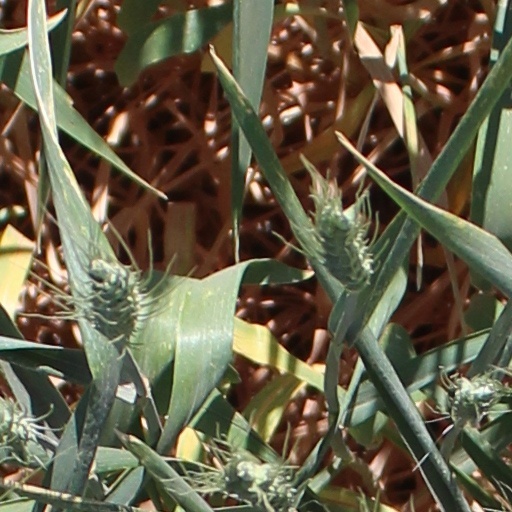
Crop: wheat